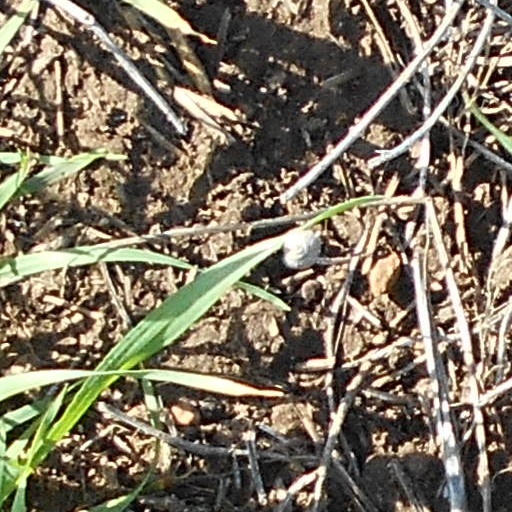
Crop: wheat